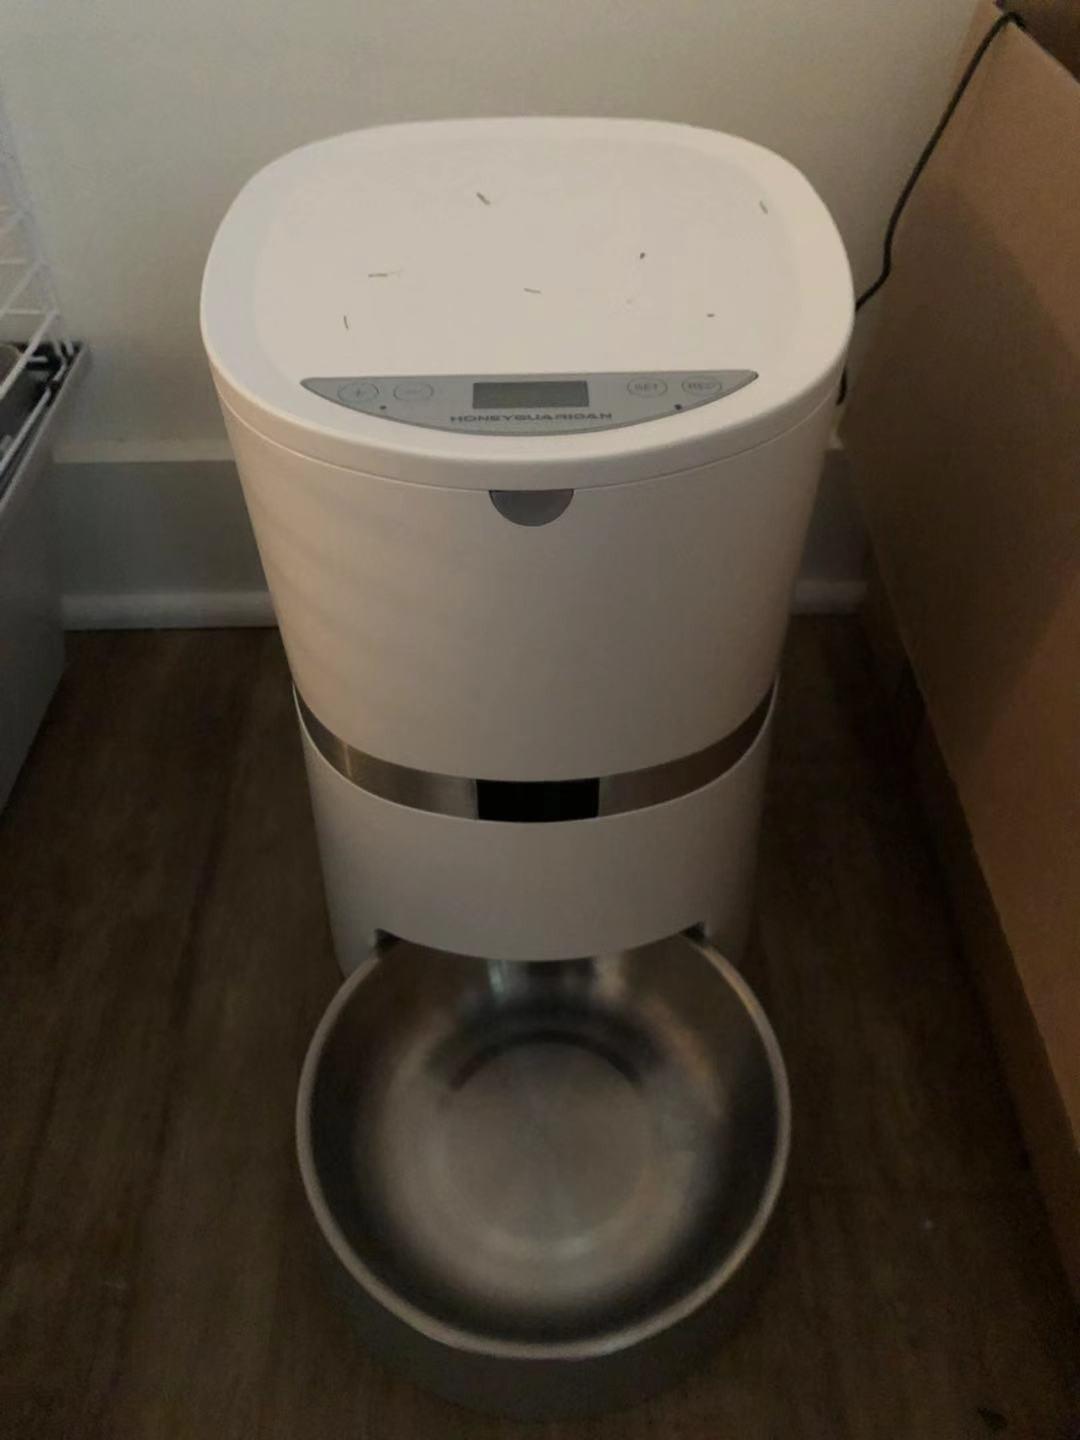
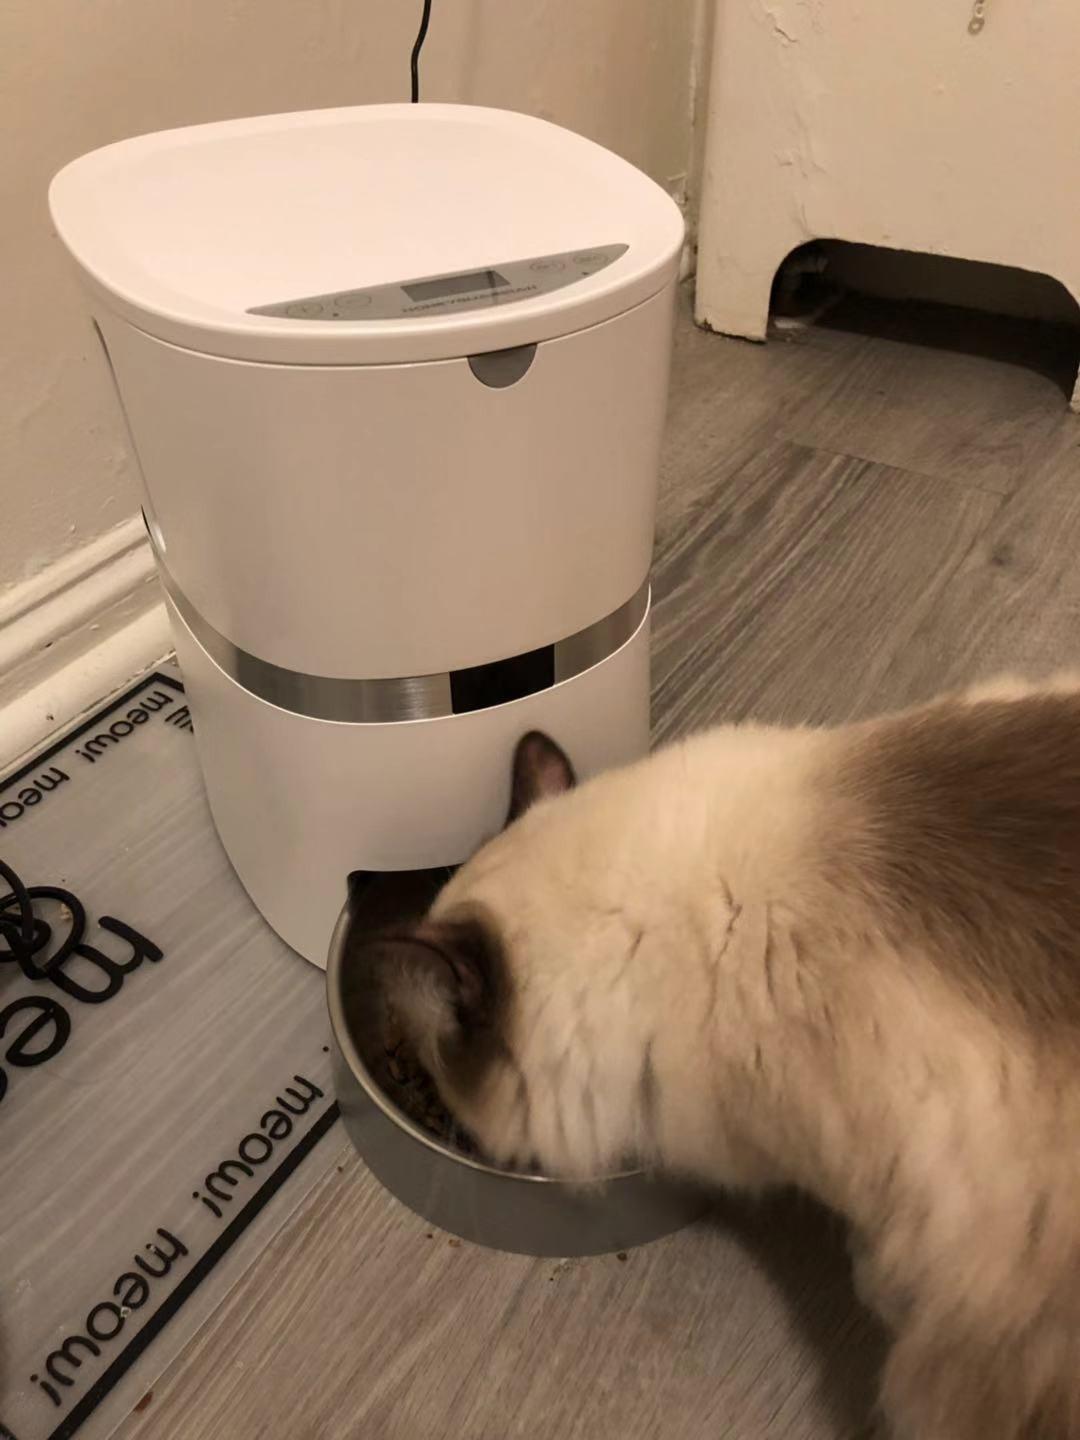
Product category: items_feeder
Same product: yes